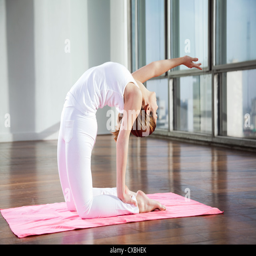
full length of a young woman practicing yoga in position on mat